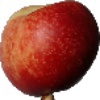
Label: Nectarine 1